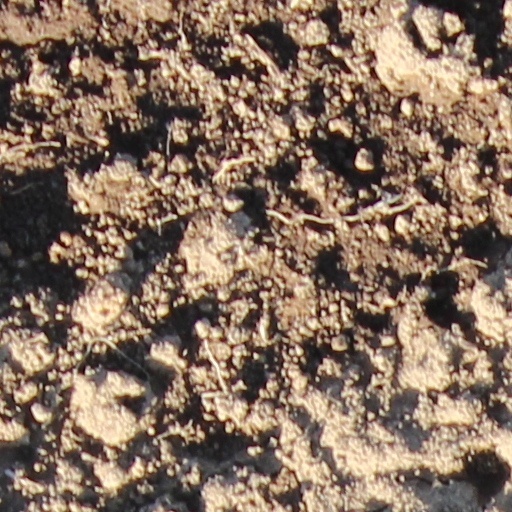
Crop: wheat